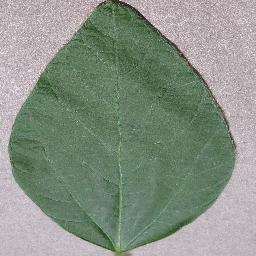
Label: Soybean___healthy